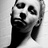
Emotion: sad